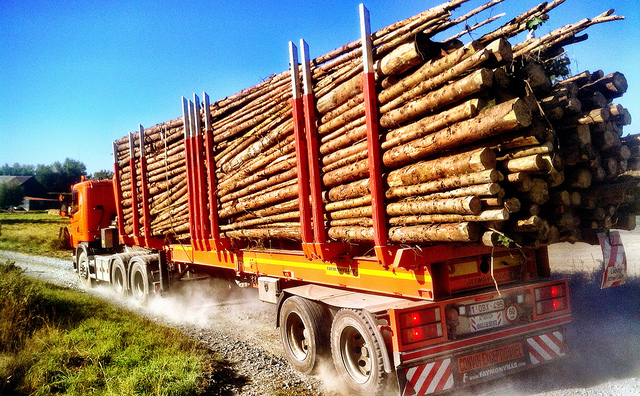
A truck with a large amount of logs on it.

A red, orange and yellow truck loaded with logs.

A truck with logs on a dirt road.

A truck is carrying a load of logs.

A truck loaded with wood is moving along a road.